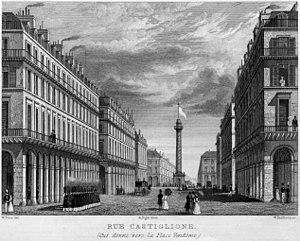
Cette page concerne l'année 1831 du calendrier grégorien.